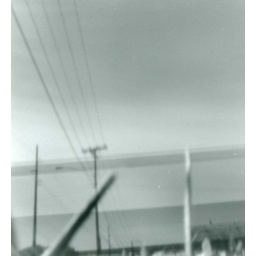
Camera: Diana F+ Film: Not sure, something black and white in 120.